Glen E. Friedman

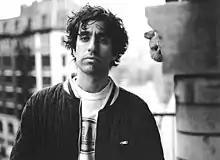

Glen Ellis Friedman (born March 3, 1962) is an American photographer and artist. He became known for his activities within rebellious skateboarding and music cultures. Photographing artists Fugazi, Black Flag, Dead Kennedys, Circle Jerks, Minor Threat, Misfits, Bad Brains, Beastie Boys, Suicidal Tendencies, Slayer, Run-DMC, KRS-One, and Public Enemy, as well as classic skateboarding originators Tony Alva, Jay Adams, Alan Gelfand, Duane Peters, and Stacy Peralta, among others.